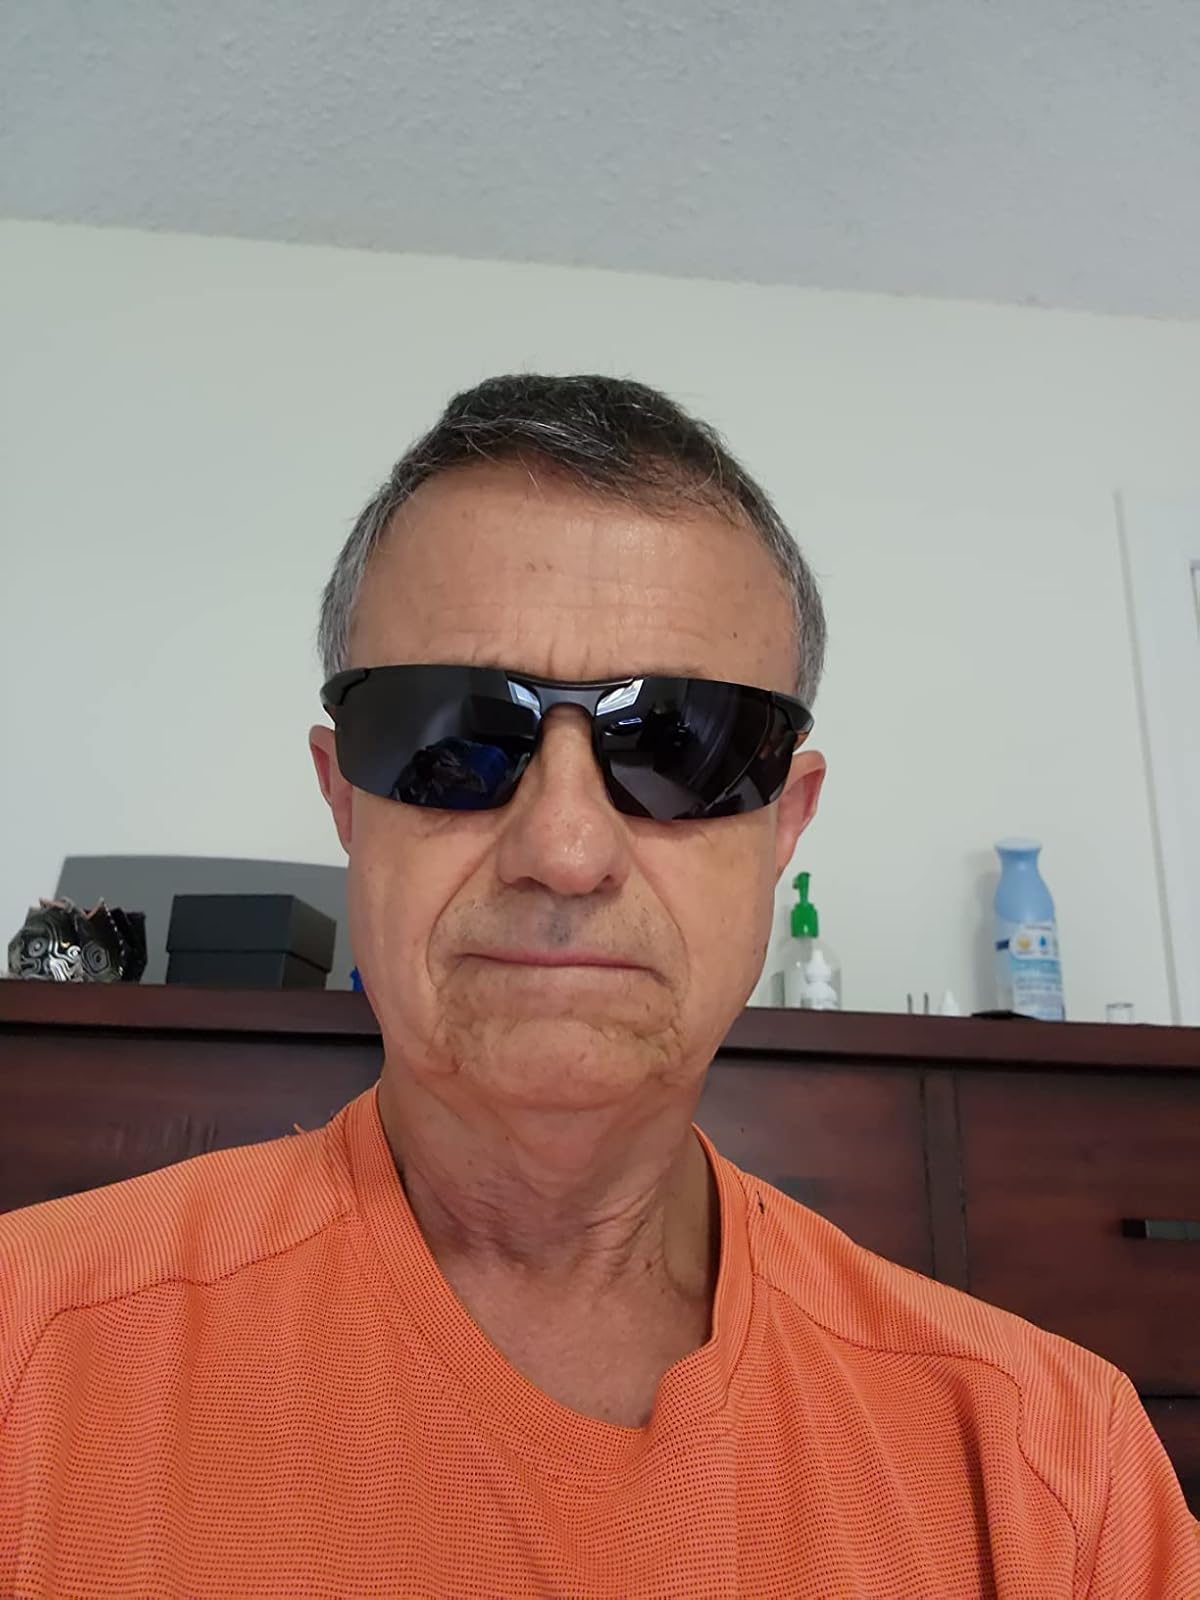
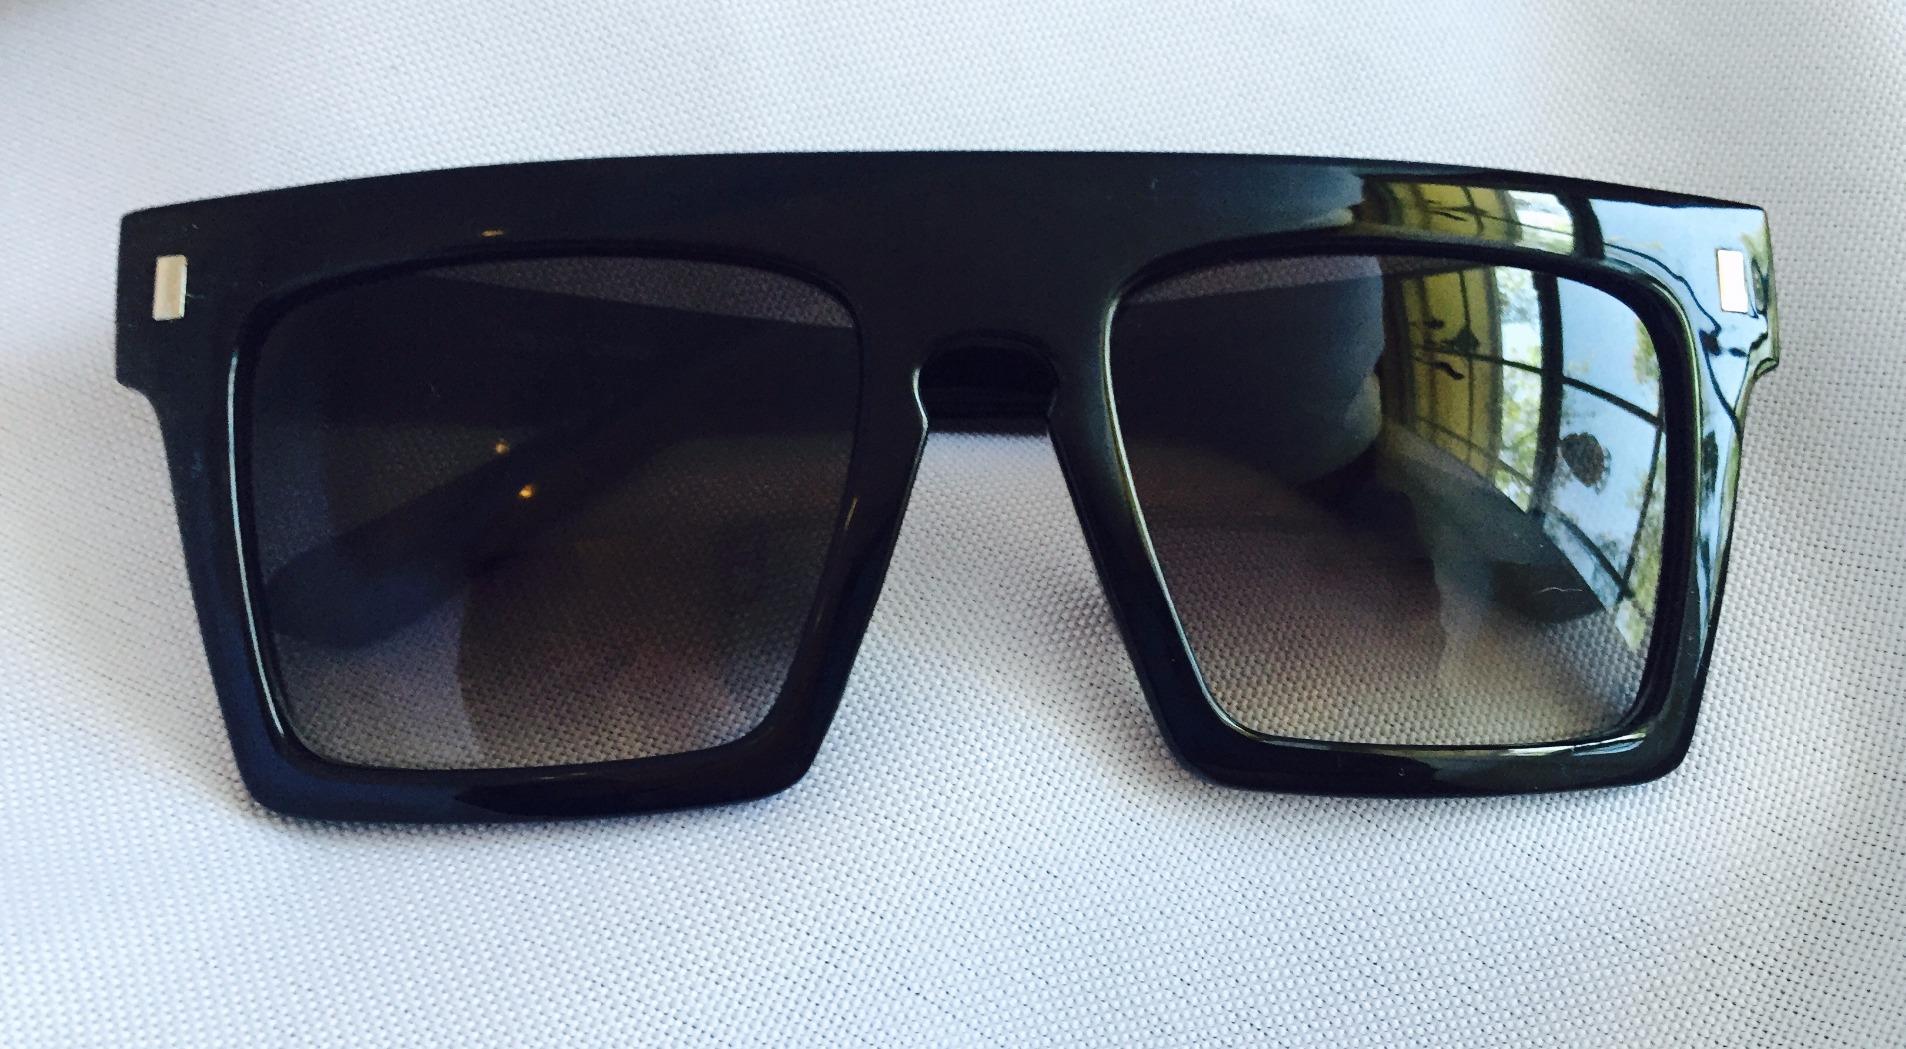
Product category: accessories_sunglasses
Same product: no